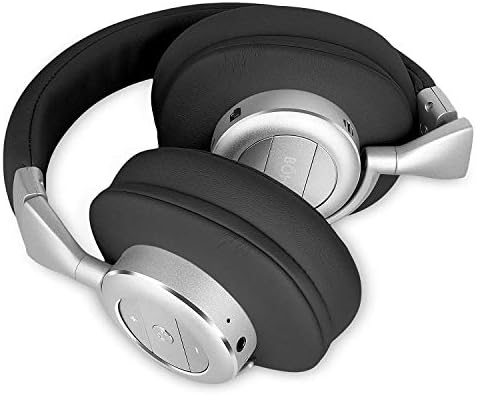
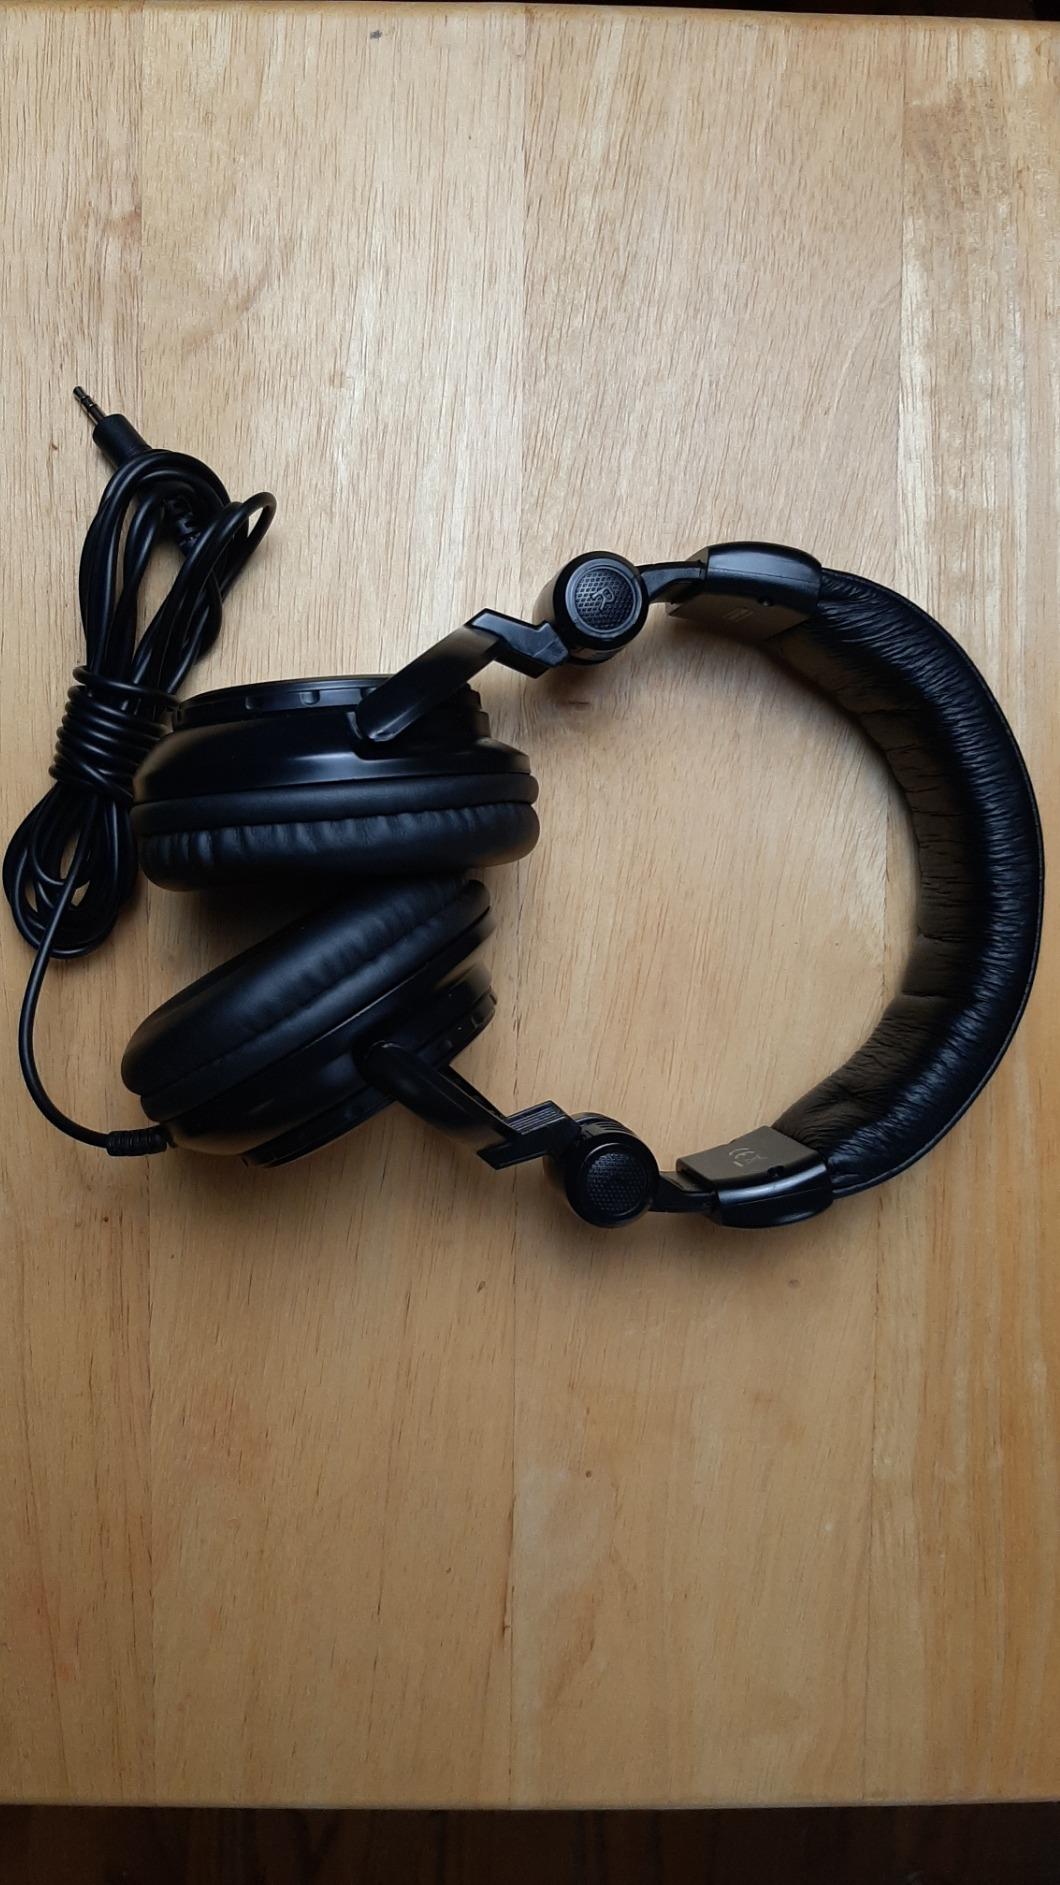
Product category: headphones
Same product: no